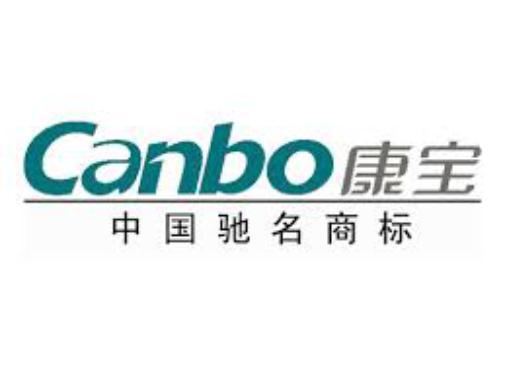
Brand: canbo
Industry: Necessities